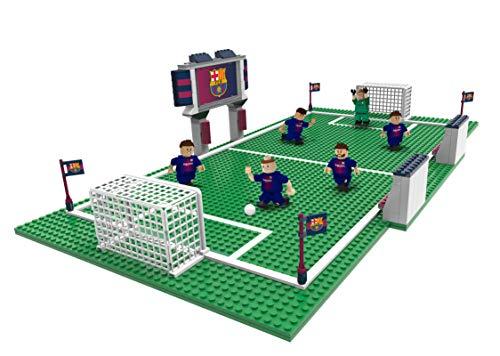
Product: Real Barcelona Soccer Gameday Field Set
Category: Toys & Games | Building Toys | Building Sets
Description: Includes: buildable set of full soccer field, including goals, scoreboard, and team benches.
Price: $49.99
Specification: ProductDimensions:3x15x12inches|ItemWeight:2.65pounds|ShippingWeight:2.65pounds(Viewshippingratesandpolicies)|DomesticShipping:ItemcanbeshippedwithinU.S.|InternationalShipping:ThisitemcanbeshippedtoselectcountriesoutsideoftheU.S.LearnMore|ASIN:B07BM5B7XR|Itemmodelnumber:30828.0|Manufacturerrecommendedage:6-15years